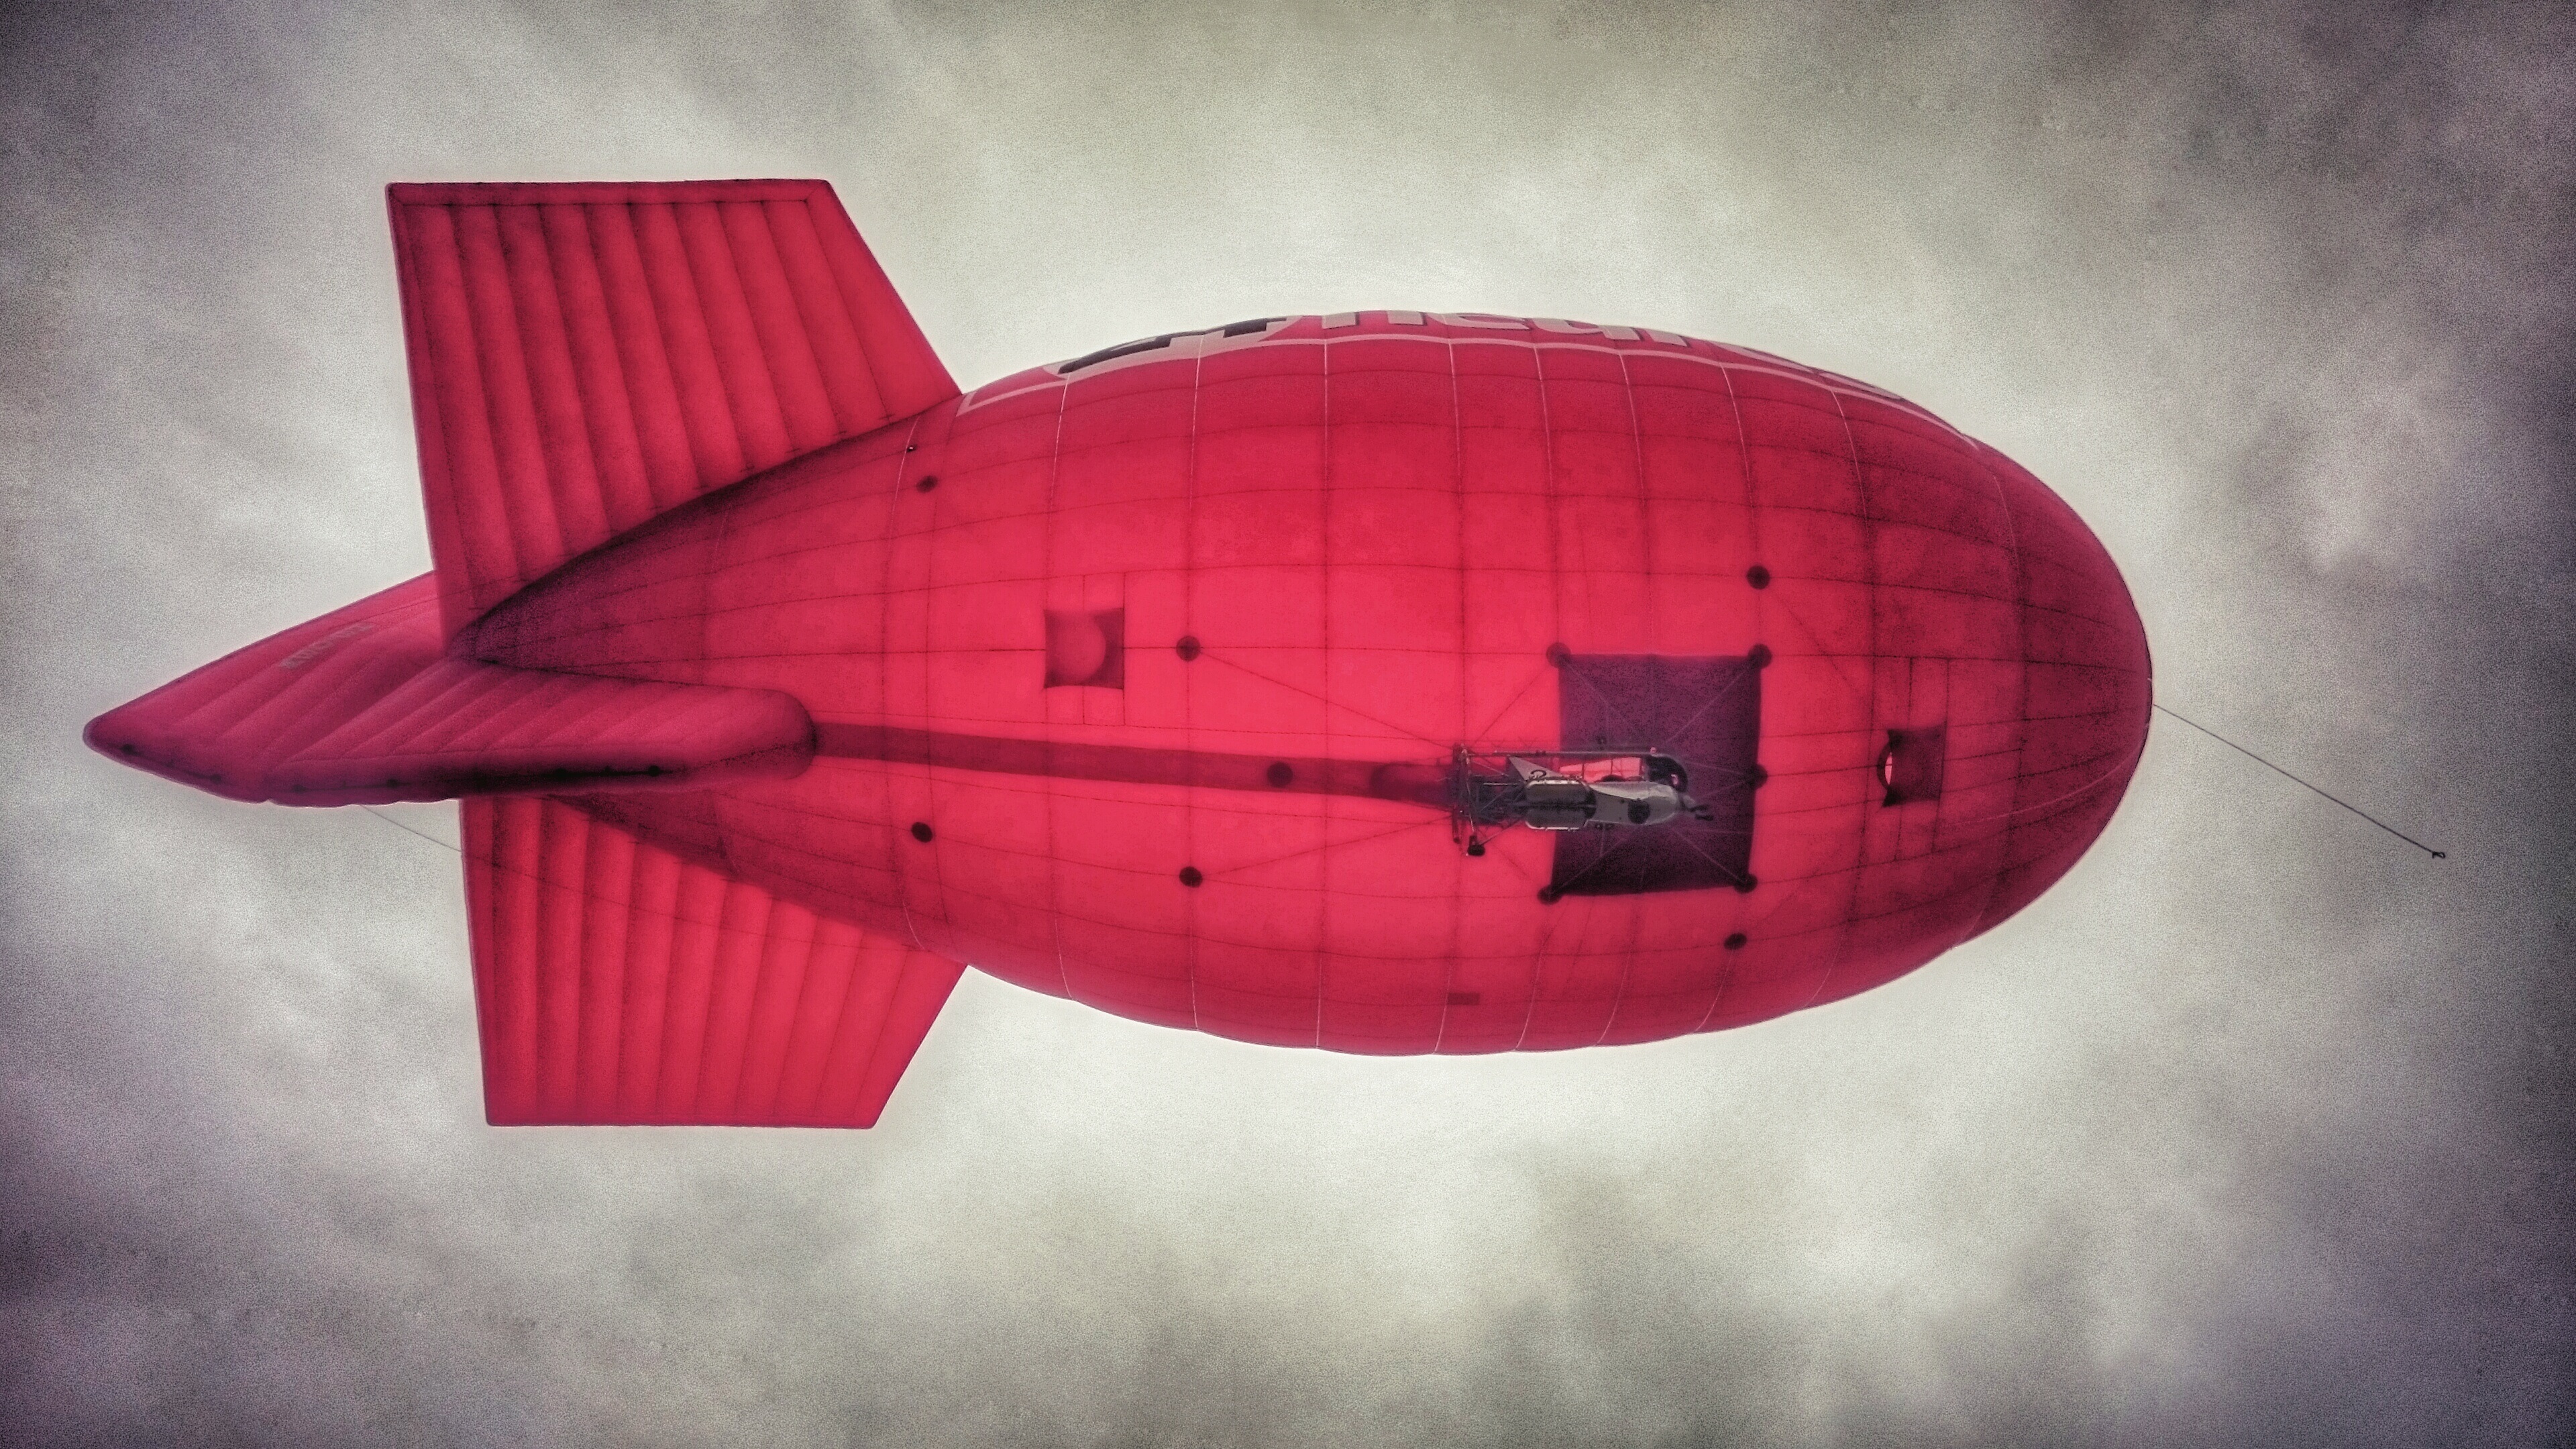
wing, aircraft, red, vehicle, color, pink, illustration, organ, shape, atmosphere of earth